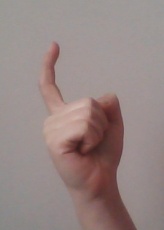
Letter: ra